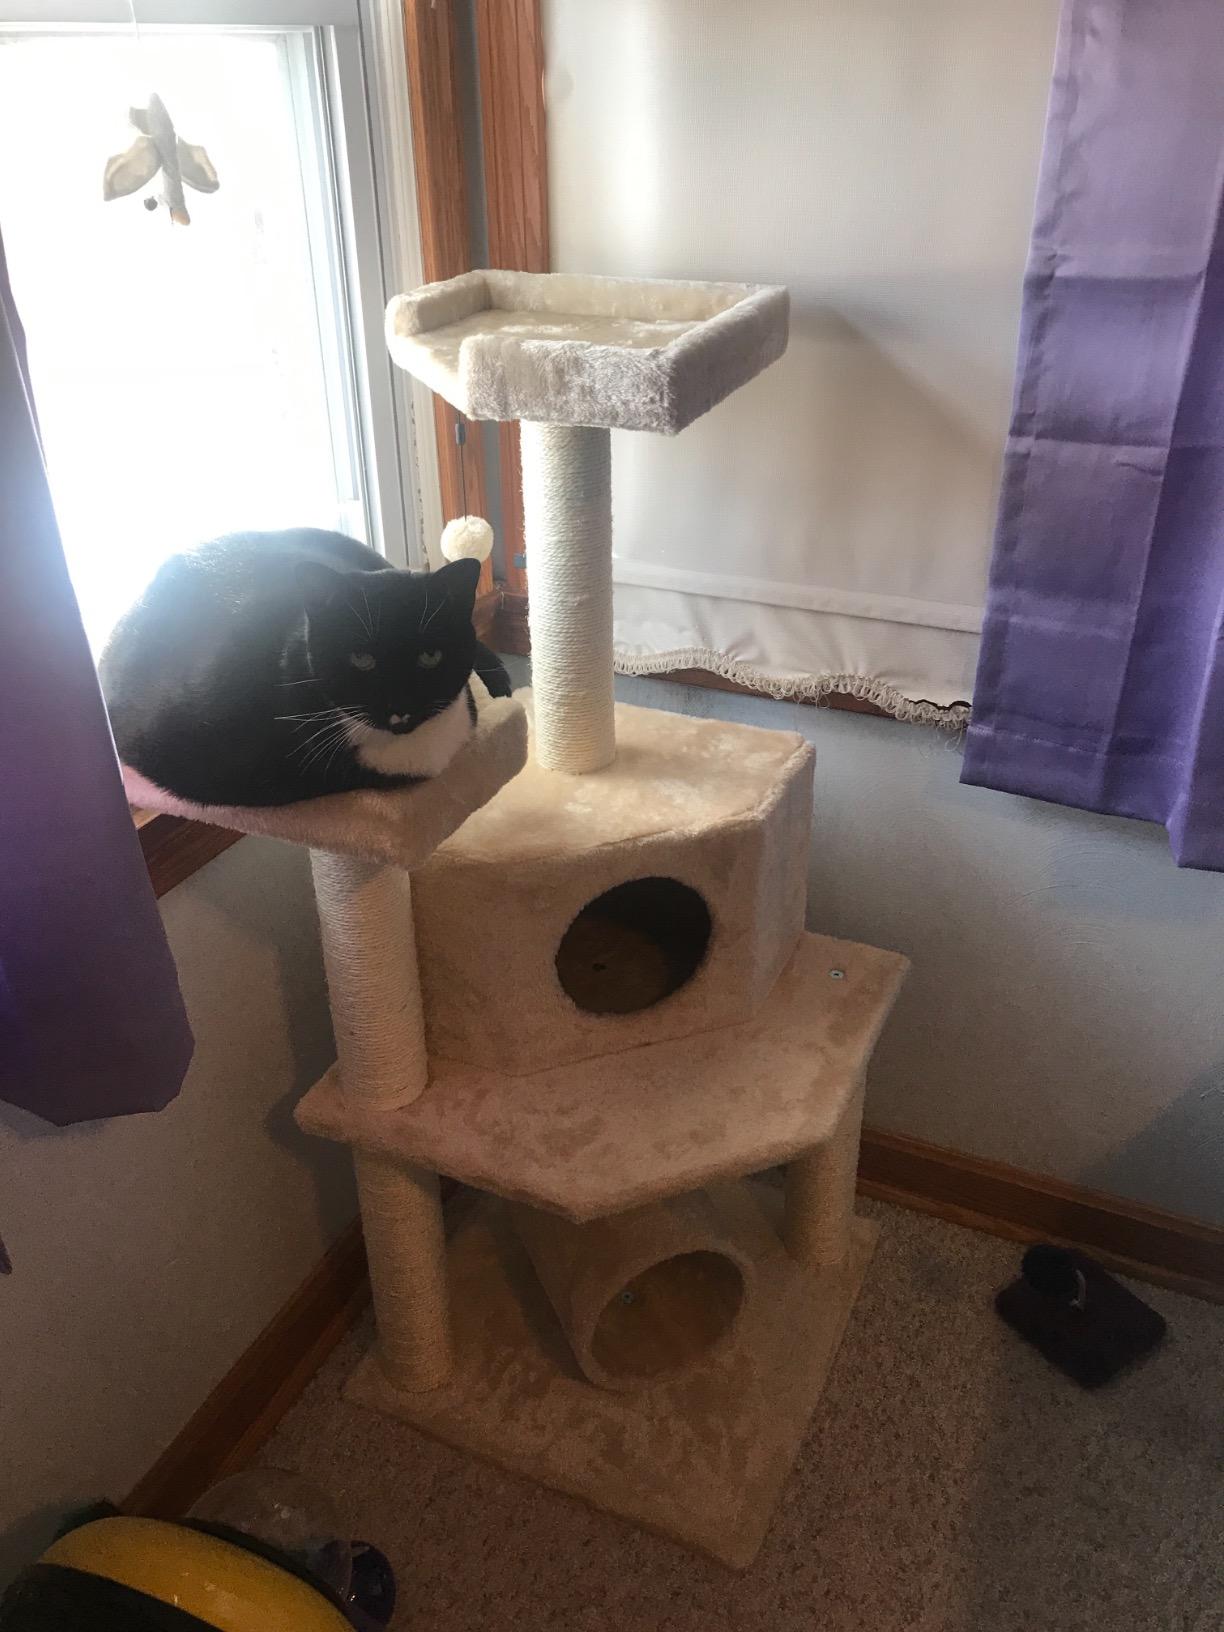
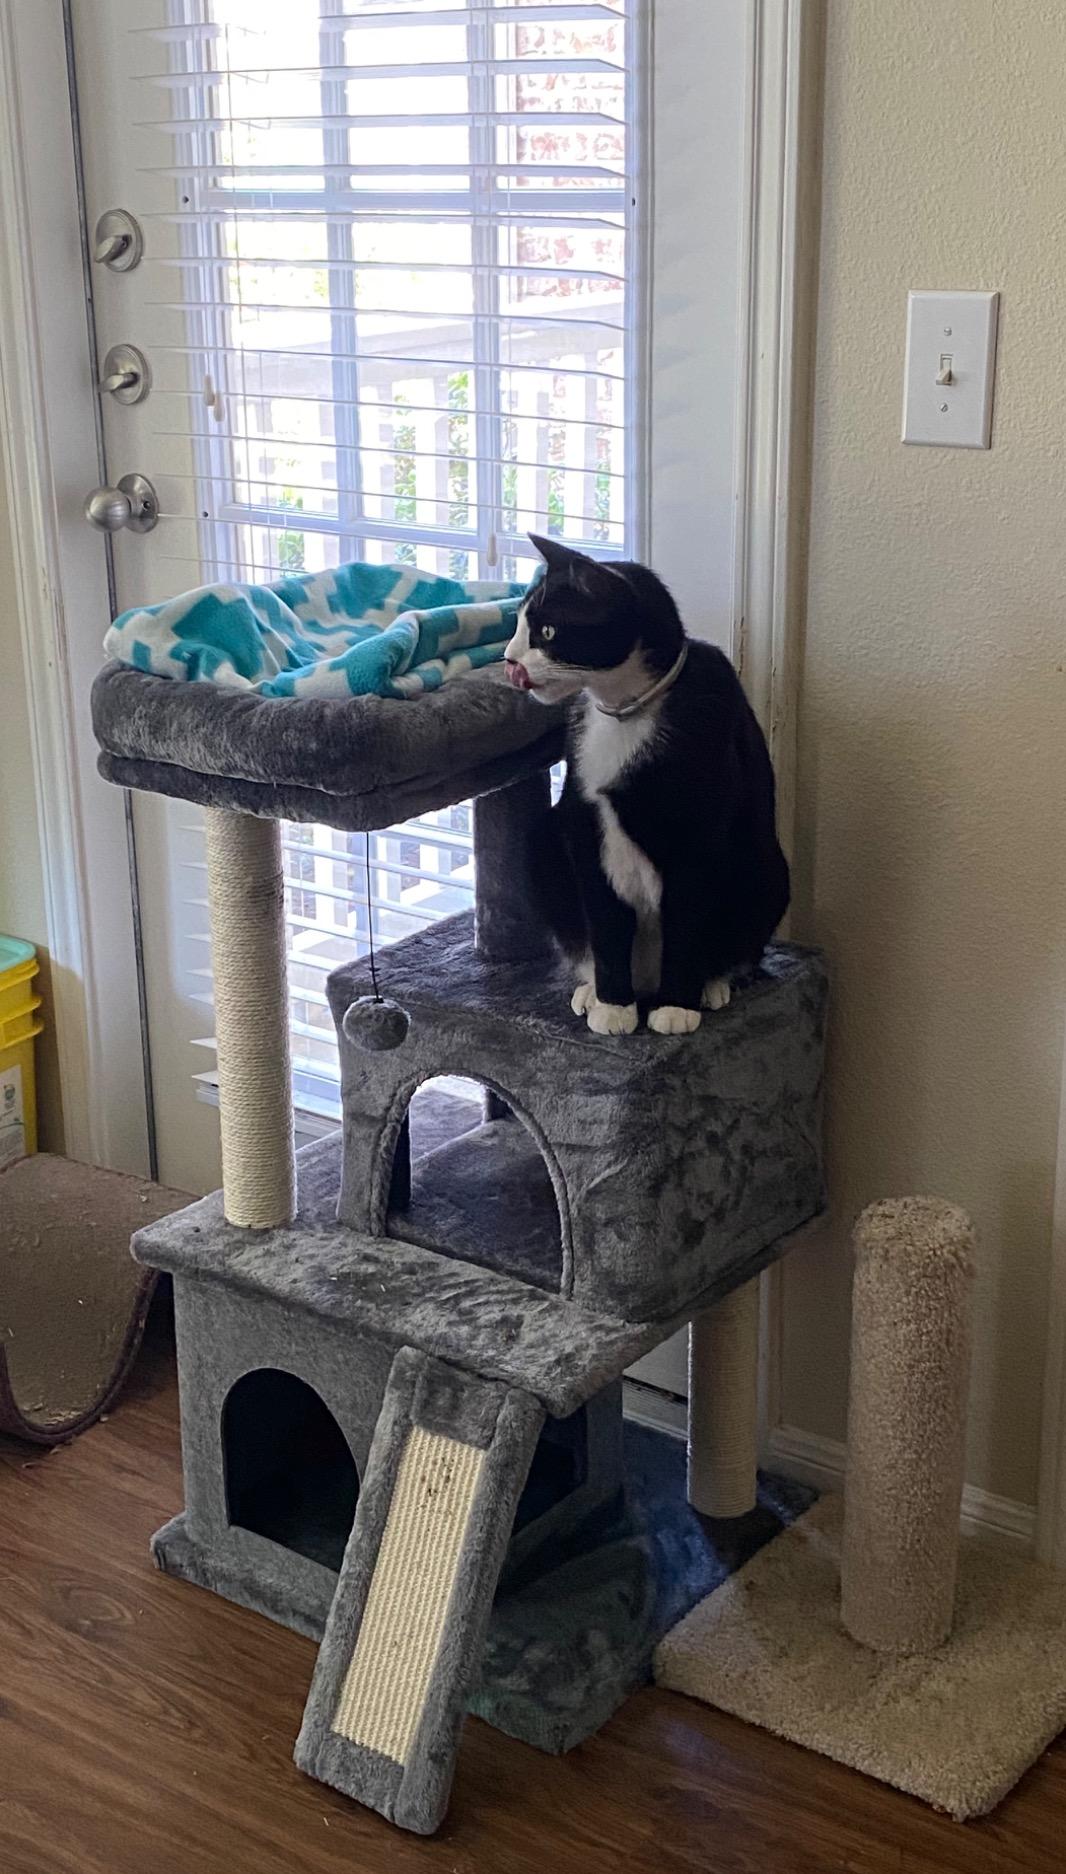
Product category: items_cat tree
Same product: no